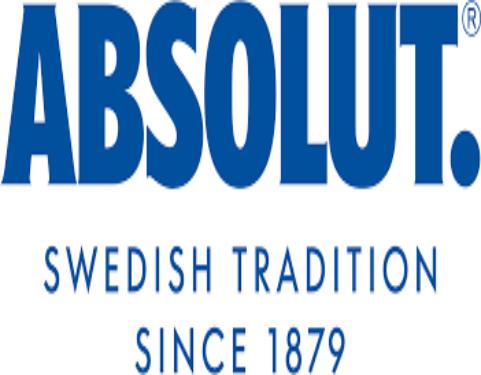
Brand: Absolut
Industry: Others